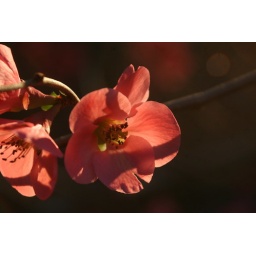
more pink flowers in the sun